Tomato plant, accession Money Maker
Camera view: horizontal (90 deg, fisheye); turntable rotation: 150 degrees
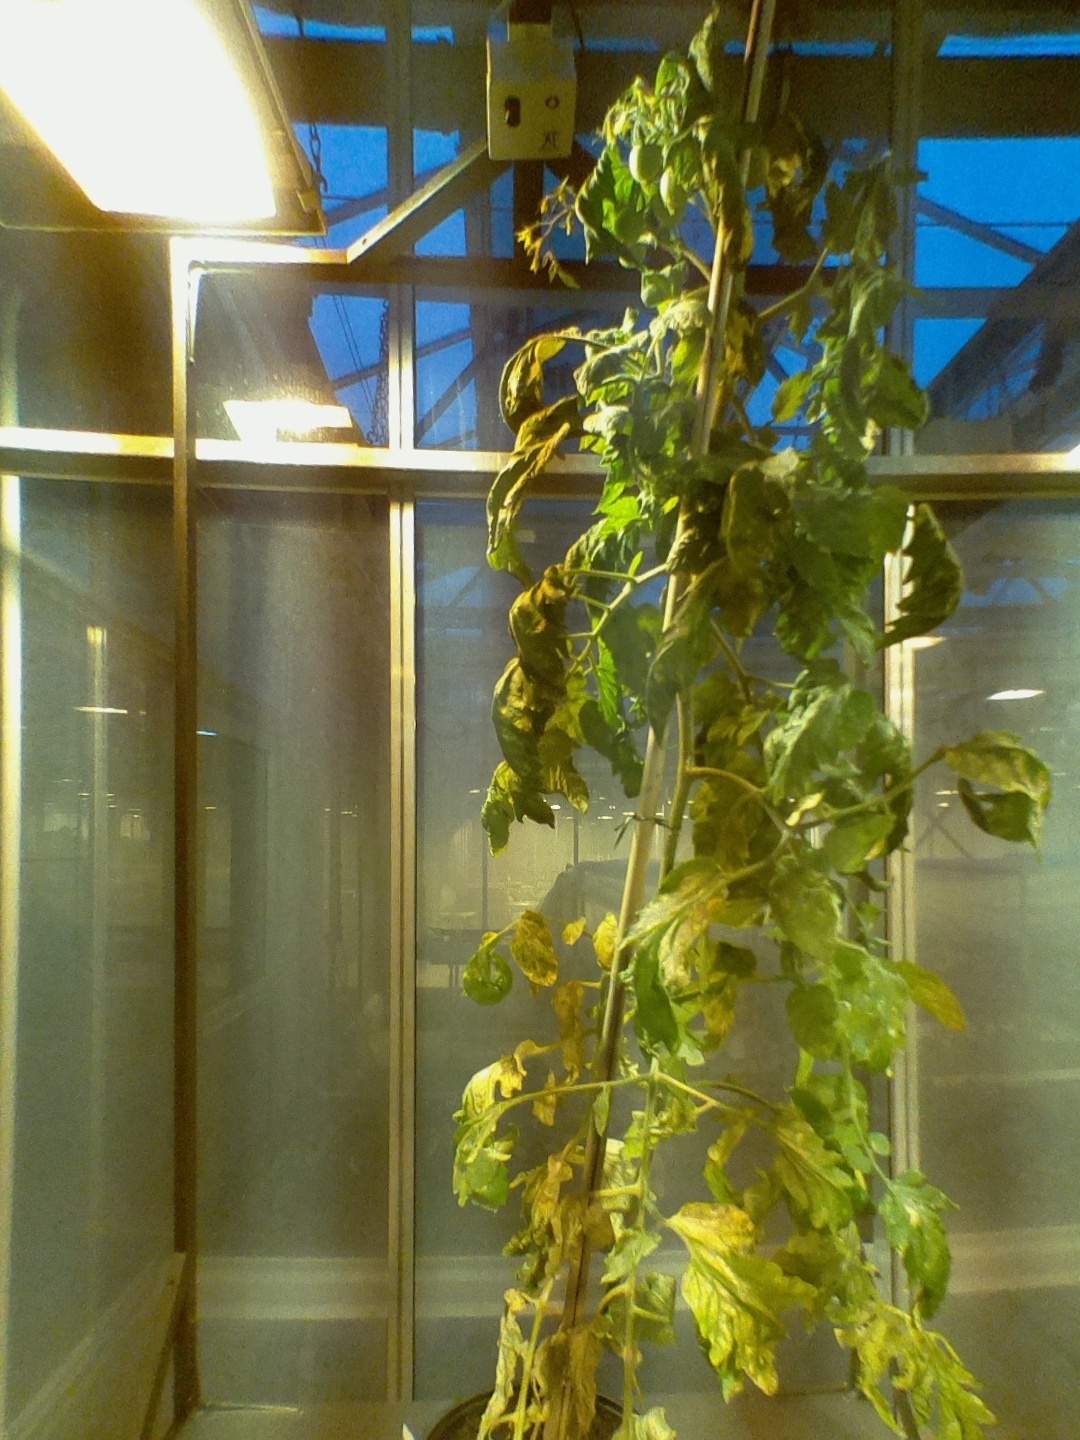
BBCH growth stage 72: 20%-30% of final fruit size